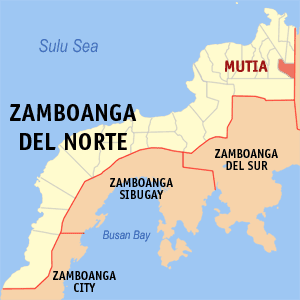
Mutia est une localité de la province de Zamboanga du Nord, aux Philippines. En 2015, elle compte 12 675 habitants.